Rokkō Island Line

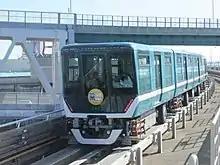
3000 series

The , commonly known as is an automated guideway transit system in Kobe, Japan. Upon its opening on February 21, 1990, it became the second AGT line operated by Kobe New Transit. The line connects the man-made Rokkō Island to Sumiyoshi Station on the JR Kobe Line.